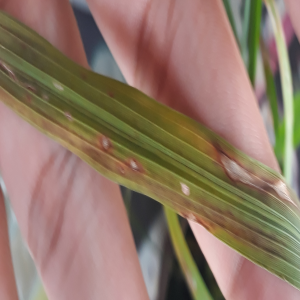
Disease: Blast